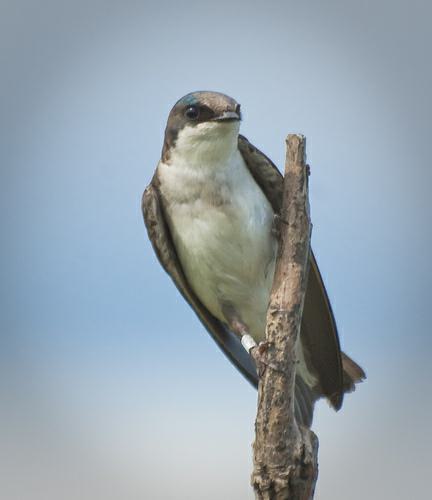
A photo of a tree swallow